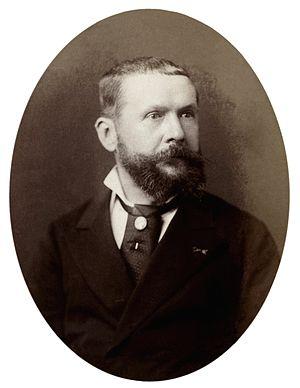
Gaston Tissandier (1843 - 1899), scientifique et aérostier français.
Gaston Tissandier, né le 21 novembre 1843 à Paris où il est mort le 30 août 1899, est un scientifique et aérostier français.
Alphonse Justin Liébert, né en 1827 à Tournai en Belgique et mort en 1914 à Paris, est un officier de marine et un photographe.